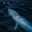
Label: whale